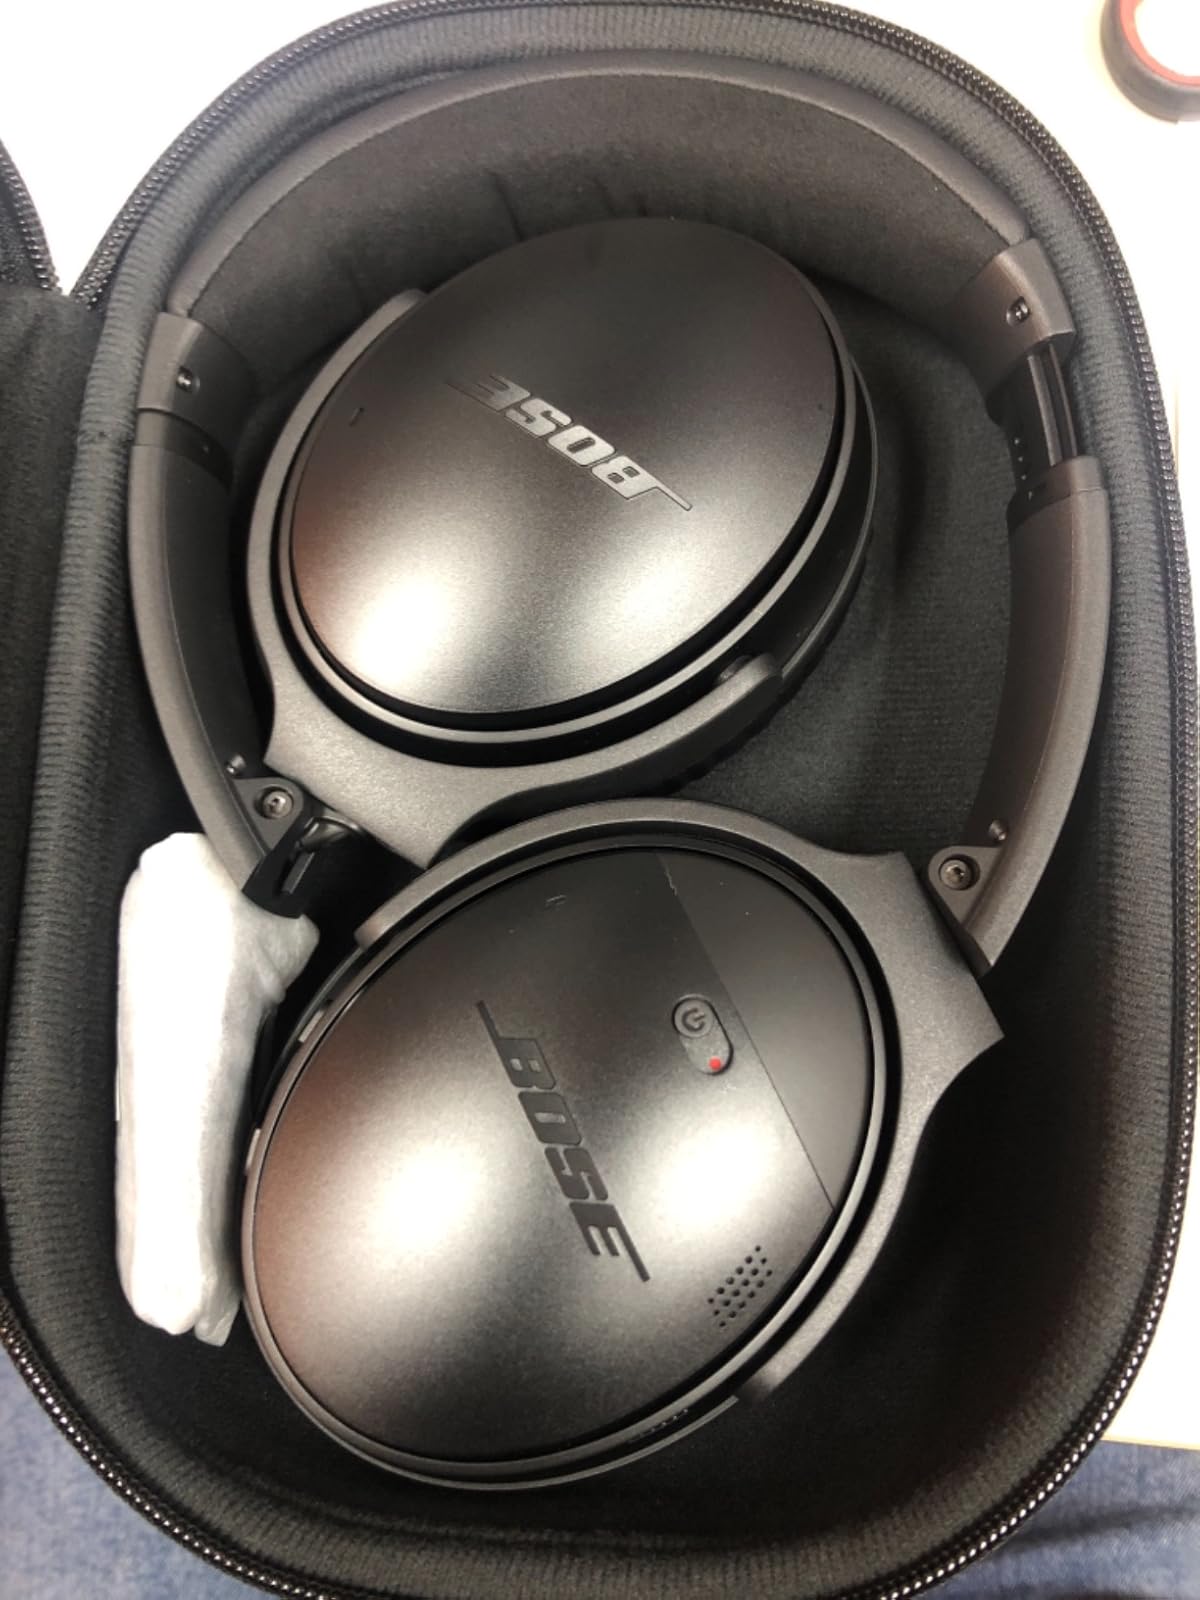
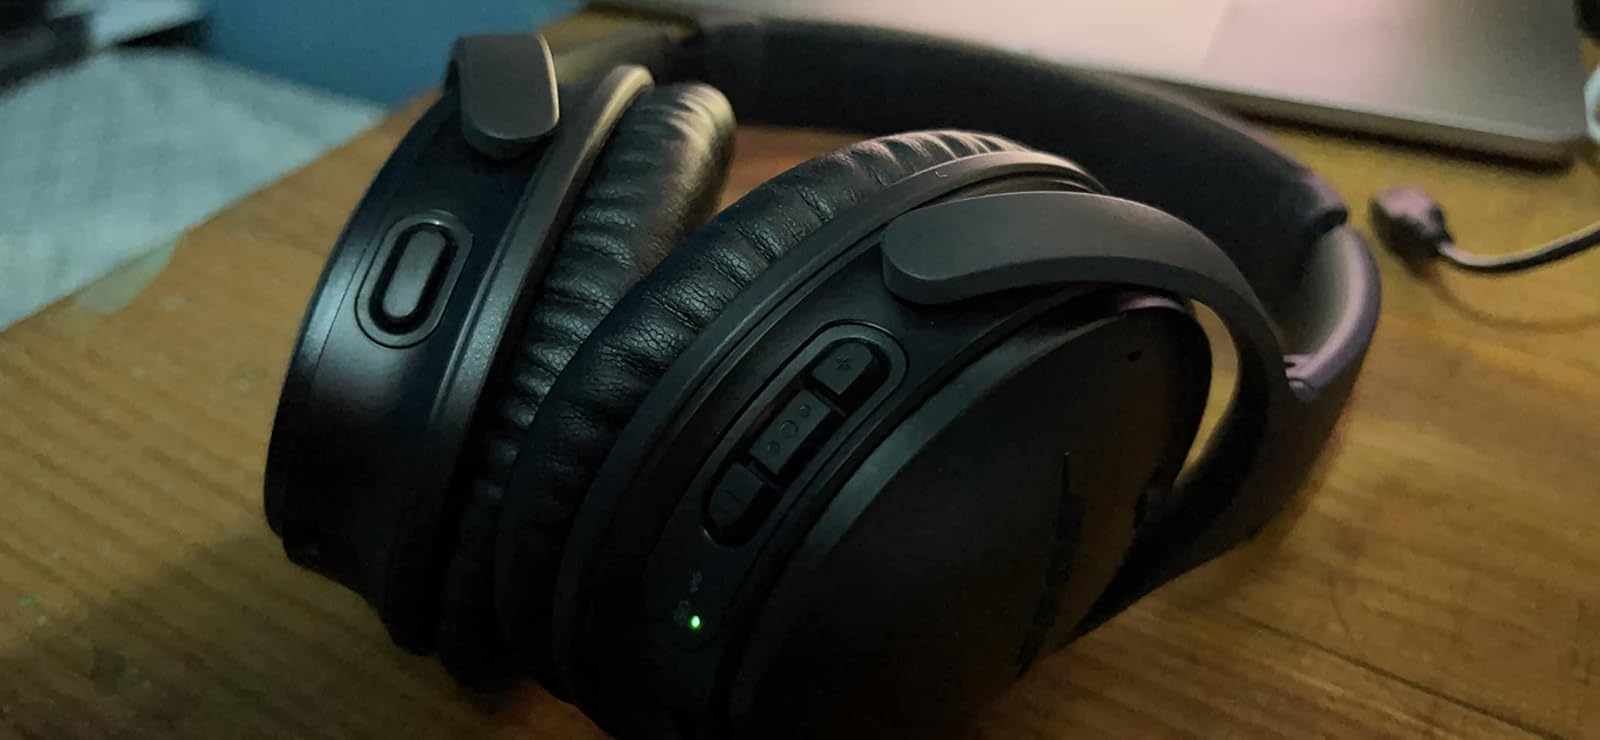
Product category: headphones
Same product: yes